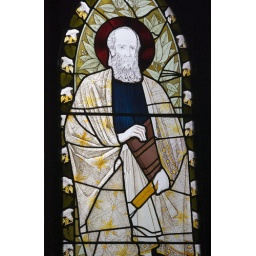
Stained glass window in the Saint Thomas Cathedral